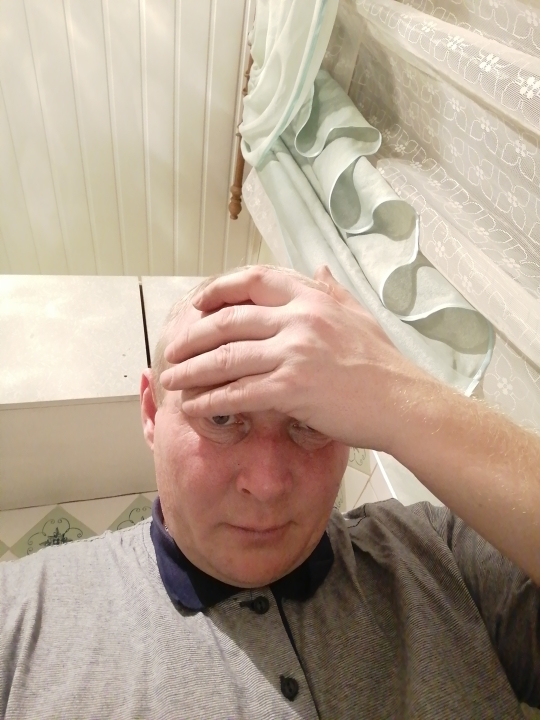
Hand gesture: no_gesture